History of the Assyrians

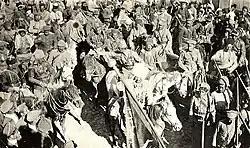
Assyrian volunteer troops in 1918, led by Agha Petros, with a captured Turkish banner

The Assyrians experienced their first major post-Muslim conquest change in fortune when the Mongol Empire conquered central Asia and the Middle East in the early 13th century. Though the Mongols followed tengrism and shamanism, their public policy in the vast regions they conquered was consistently to support religious freedom. Because several of the Mongol tribes that had followed Genghis Khan, the founder of the empire, were predominantly Christian and many tribal leaders had Christian wives or mothers, Christianity received special respect by the Mongol Khagans. Many among the Church of the East hoped that one of the Khagans might in time themselves convert to Christianity and declare the Mongol Empire a Christian Empire, like how Constantine the Great made the Roman Empire Christian. Hopes for a Mongol conversion to Christianity reached their zenith in the 1250s, when Hulagu Khan, ruler of the Ilkhanate (at this time the semi-autonomous Middle Eastern part of the Mongol Empire, later an independent state), drove the Seljuk Turks from Persia and Assyria, conquering cities like Baghdad and Mosul and reaching as far west as Damascus. Because many of the Mongol generals were Christians, Christians in conquered cities were often spared violence whereas Muslims were slaughtered. After his conquests, Hulagu further lifted restrictions imposed on the Christians, a move which was celebrated by the Christian population. When the Muslims retook Damascus shortly thereafter, the Christians were heavily persecuted as vengeance for their arrogance against the Muslims while the city was under Mongol rule.